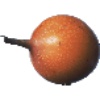
Label: Granadilla 1